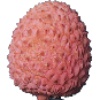
Label: lychee